Monte Peso Grande

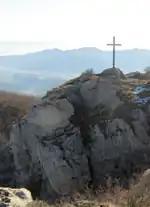
The cross on the Castellermo subsummit

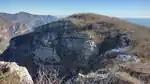
E summit, with the Ligurian Sea in the background

The Castellermo can be reached from San Calocero sanctuary, which can be accessed either from the East with a footpath which runs starts from Arnasco and runs close to the Arroscia/Pennavaira ridge, or from West, also following the water divide. San Calocero can also be accessed by some villages in the comune of Vendone like Borgo di Curenna. These itineraries aren't difficult and doesn't require alpinistic skills. The round-shaped Eastern sub-summit of the Castellermo can be accessed offtrack starting from the saddle on the Arroscia/Pennavaira ridge which divides it from the main summit. The hike can be nice even in winter, due to the mild climate of the area, but is not advisable during the summer, when the heat can be excessive.